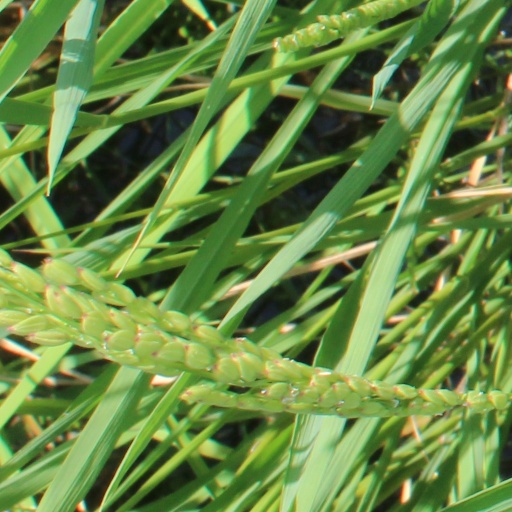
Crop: rice